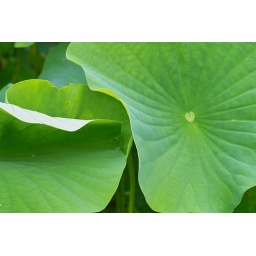
105mm EX DG lens; auto white balance, processed in SPP3.5.1 with minimal edit of sliders; 0 on colorwheel